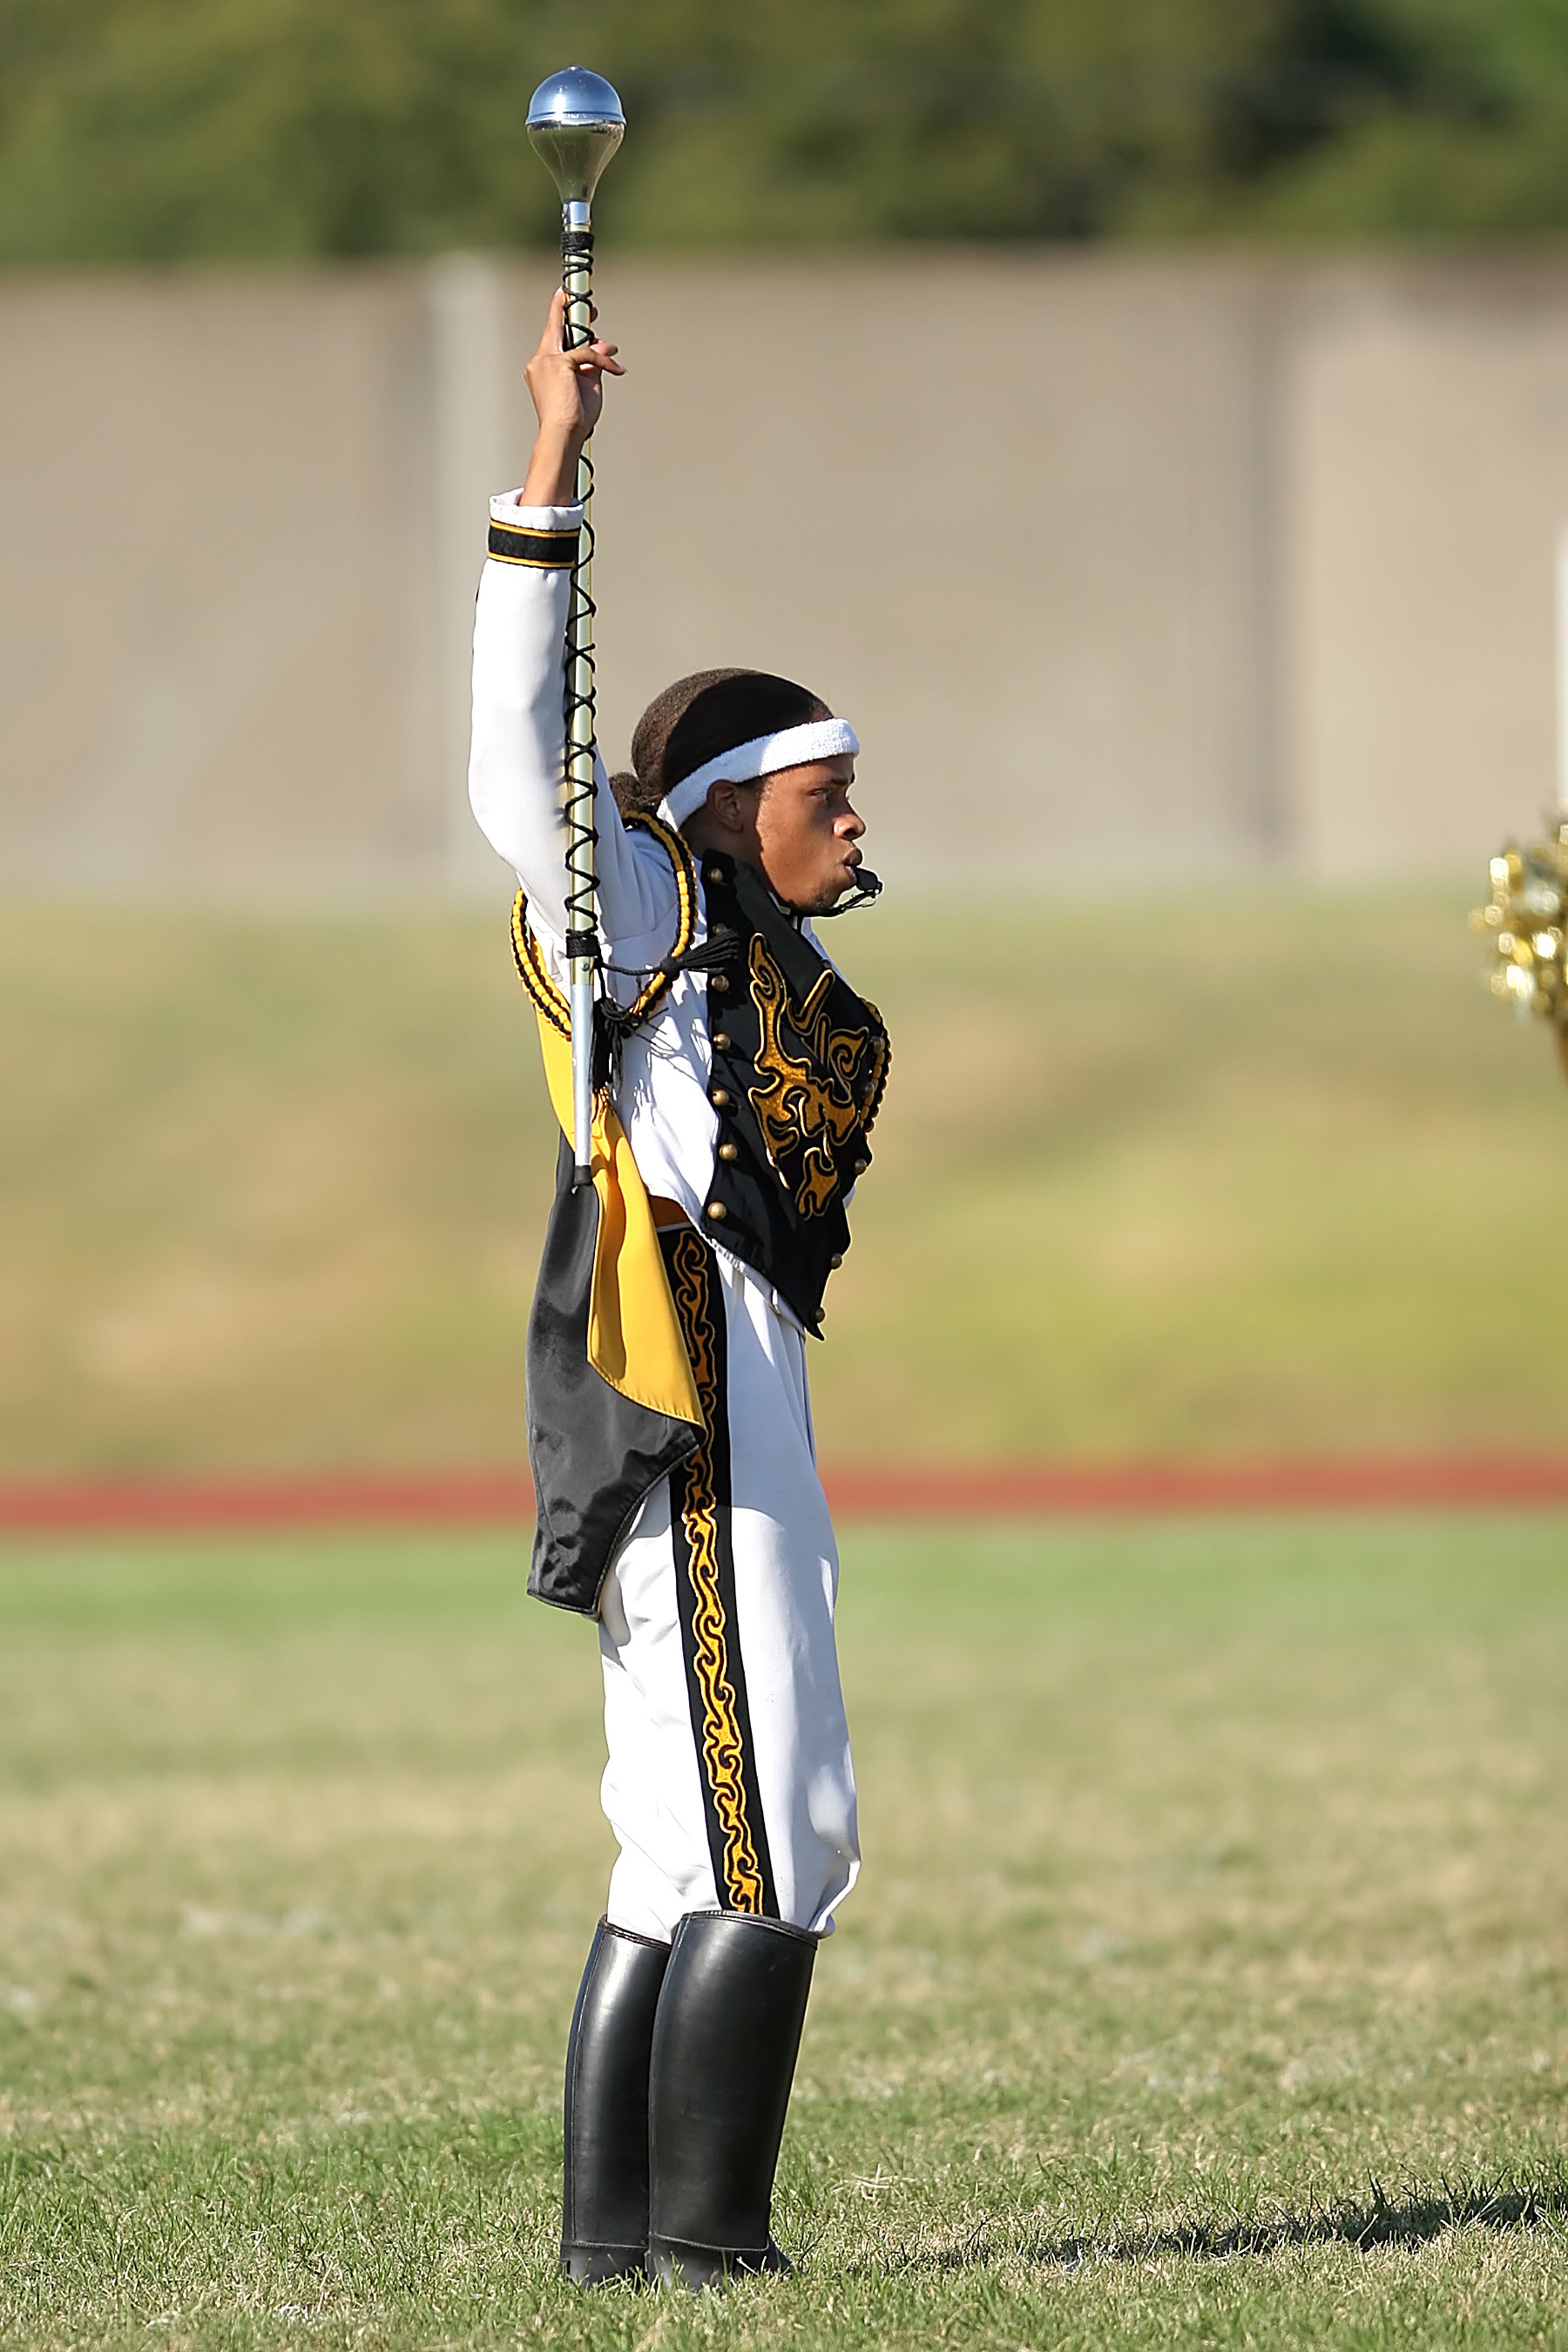
grass, field, boy, recreation, teenager, marching band, sports, uniform, school, leader, marching, football game, american football field, drum major, band leader